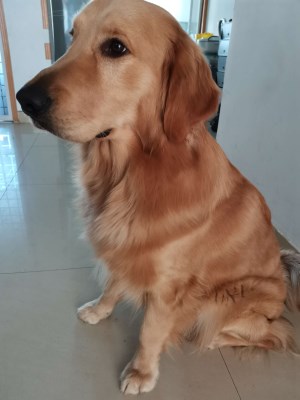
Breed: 5355-n000126-golden_retriever